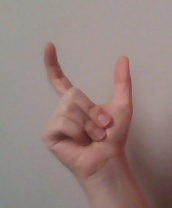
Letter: nun